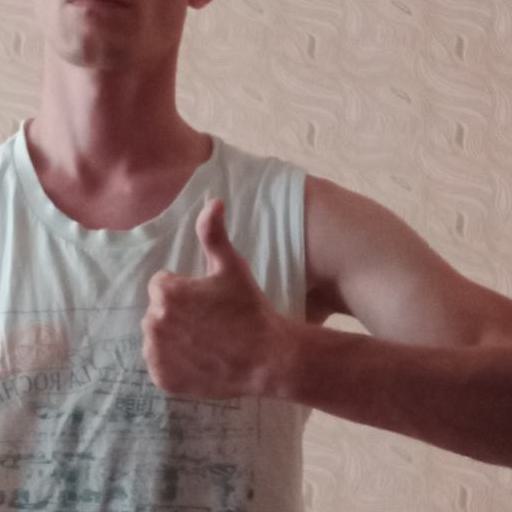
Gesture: like